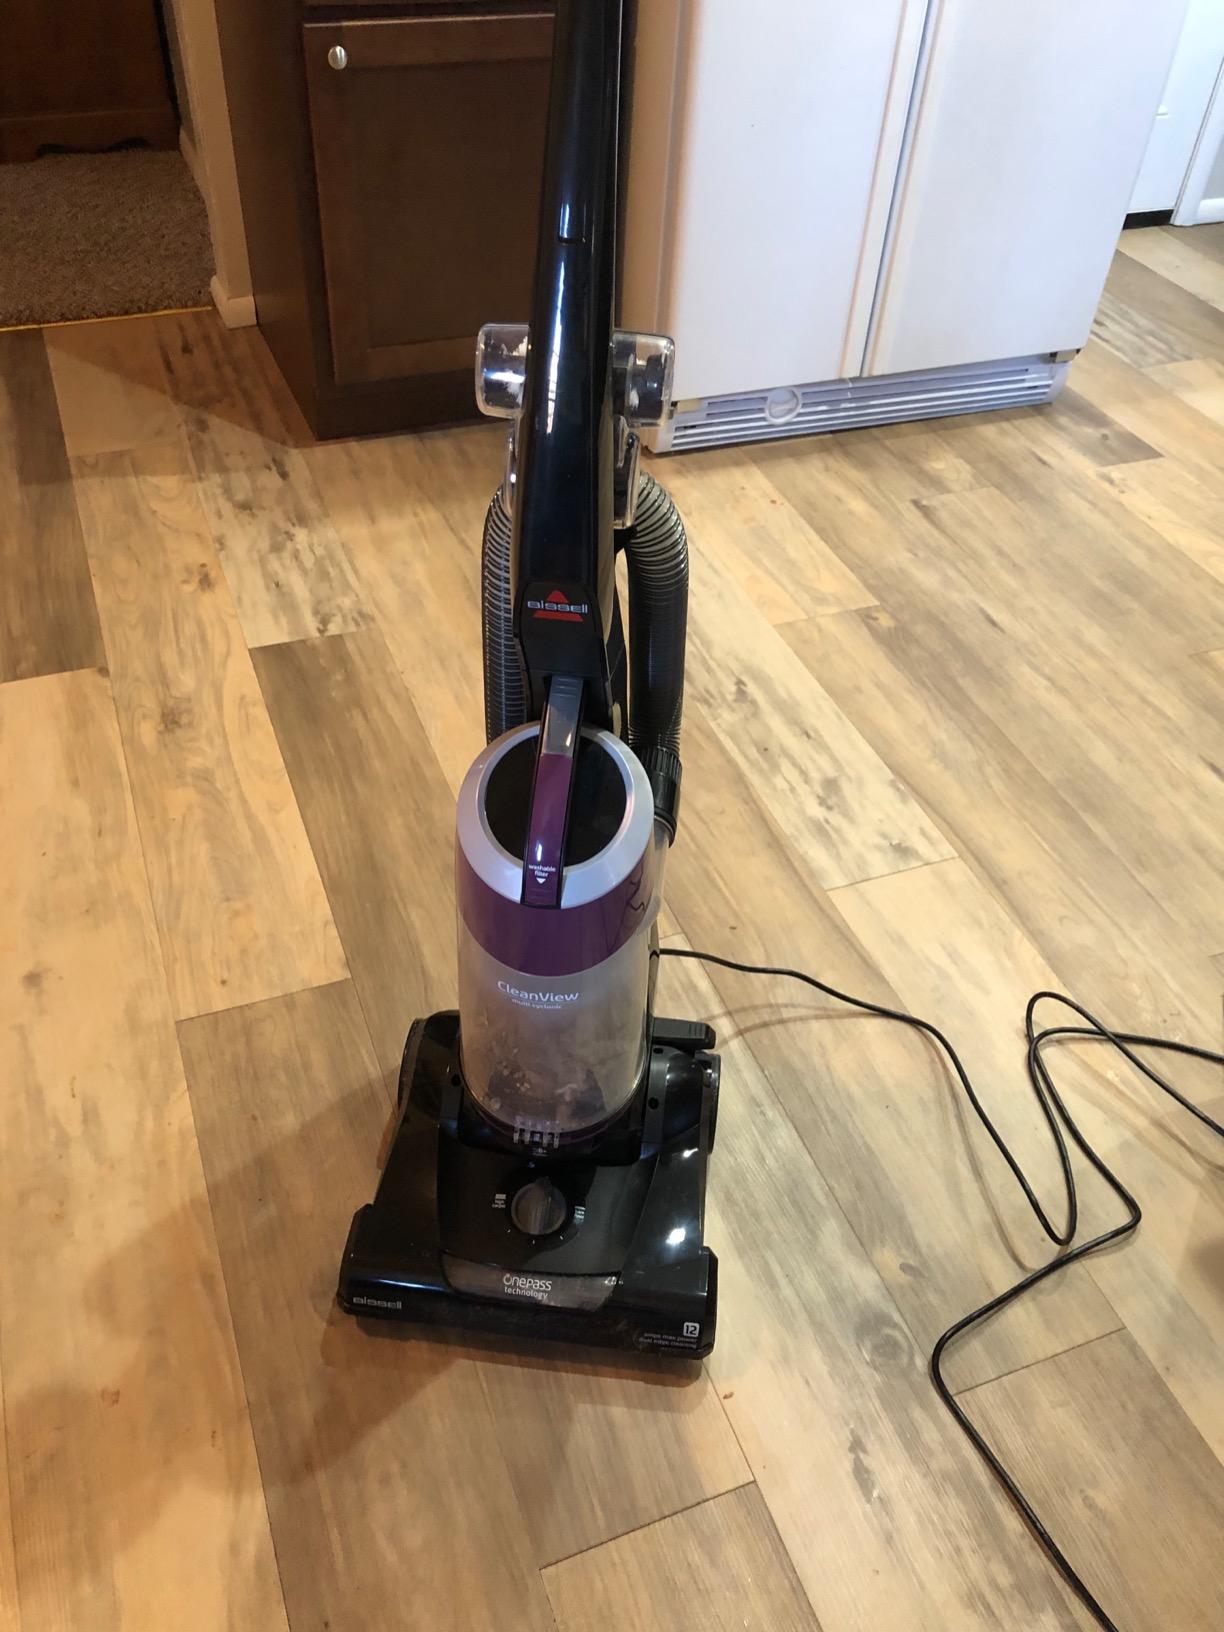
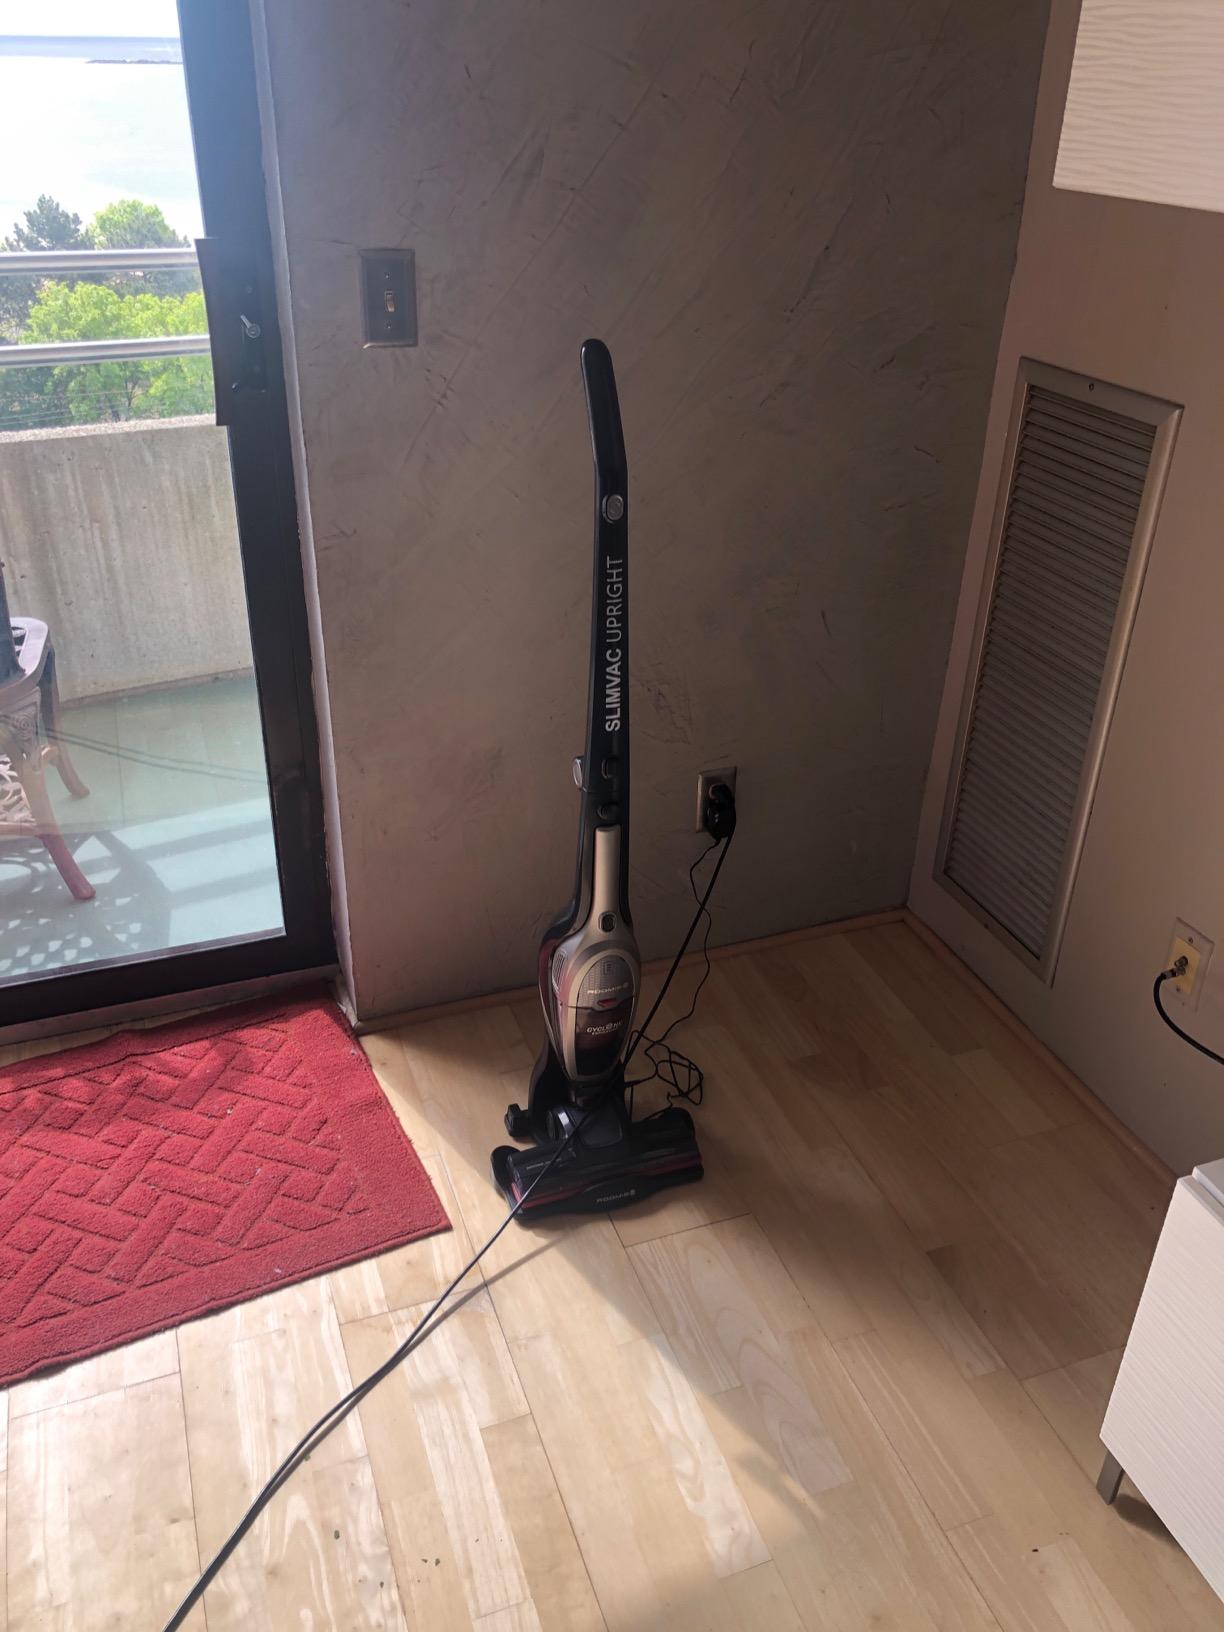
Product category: items_vacuum
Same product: no